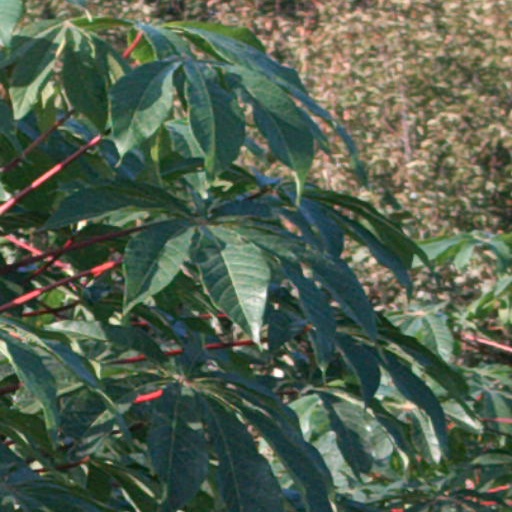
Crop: cassava